Otto Hirschfeld

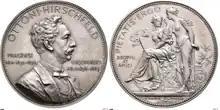
Medaille Otto Hirschfeld 1885

At Vienna he organized the Archaeologic-Epigraphic Seminary with archaeologist Alexander Conze (1831-1914). Hirschfeld edited several volumes of the "Corpus Inscriptionum Latinarum", in which he largely dealt with inscriptions of Gaul and Germania. Other writings include: "Untersuchungen auf dem Gebiete der römischen Verwaltungsgeschichte" (1876), "Inscriptiones Galliae Narbonensis Latinae" CIL Vol XII (1888) and "Inscriptiones Aquitaniae et Lugdunensis" (1899).